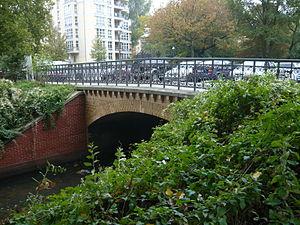
La Panke est un cours d'eau du nord-est de l'Allemagne qui prend sa source à Bernau bei Berlin dans le Brandebourg et se jette dans la Spree à Berlin-Moabit avec un dénivelé de 33 m. Elle appartient au bassin versant de l'Elbe qui se jette dans la mer du Nord. Elle est longue de 29 km, dont 20,2 km dans le Land de Berlin. Elle a donné son nom à la commune de Panketal et au quartier berlinois de Pankow.